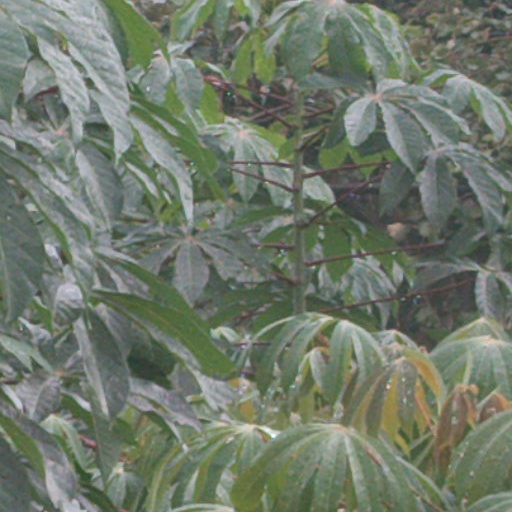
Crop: cassava